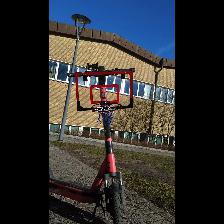
Label: NonHuman